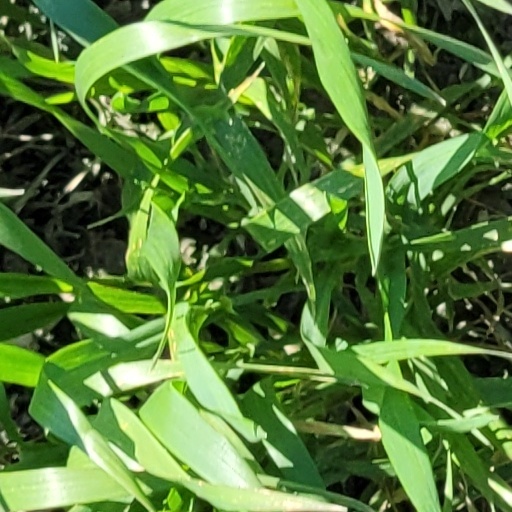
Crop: wheat